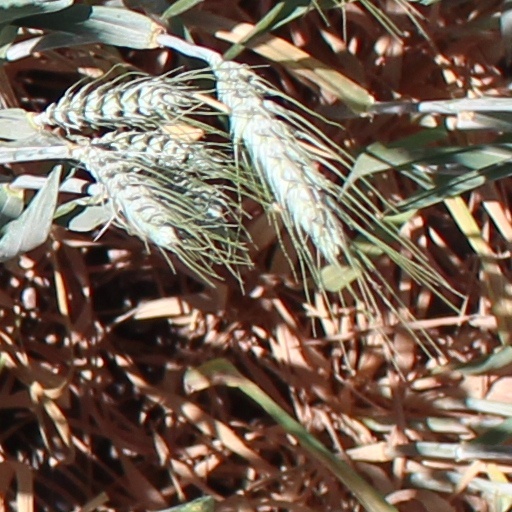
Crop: wheat